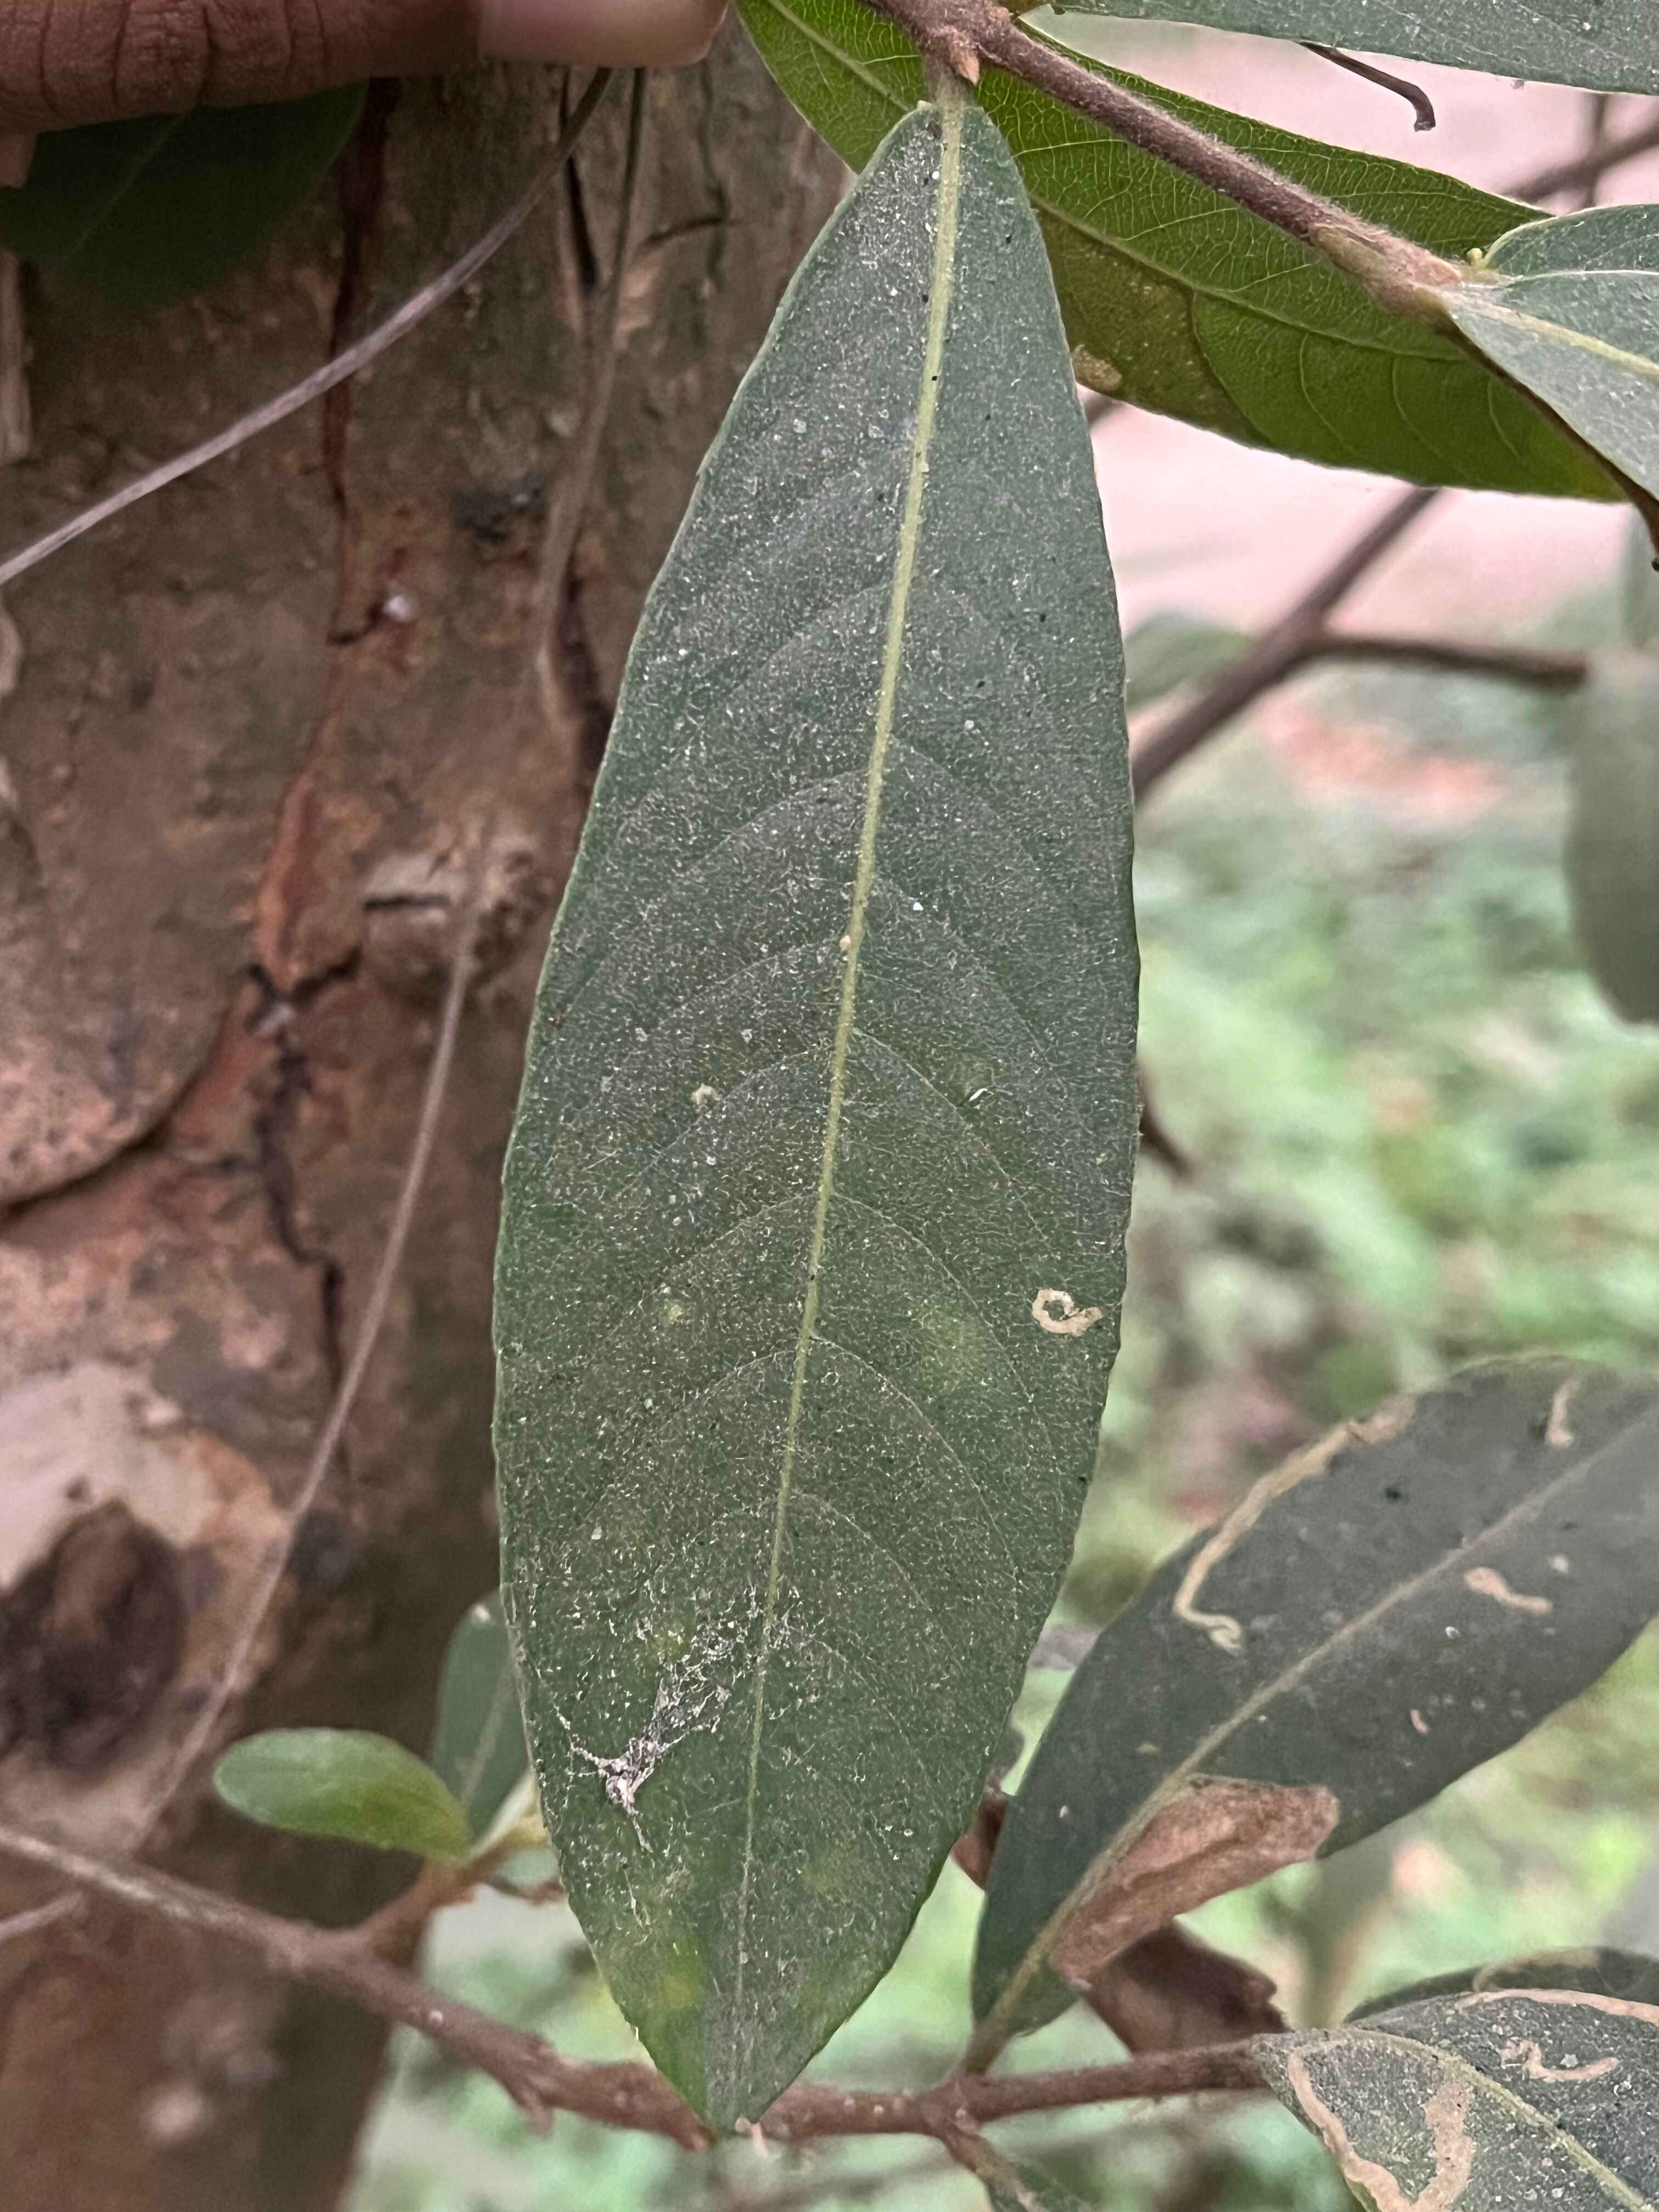
Plant species: terminalia-arjuna